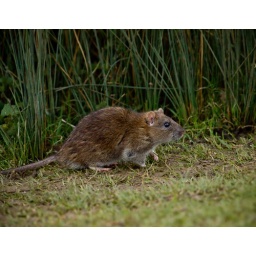
Came across this little fella running around the grass without a care in the world.E-3 300mm + 1.4 converter, tripod.